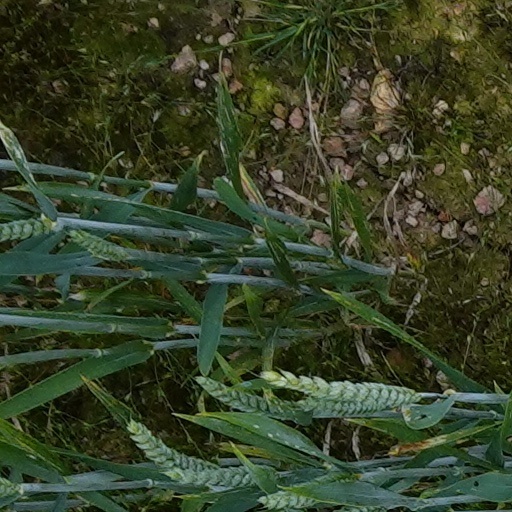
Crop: wheat